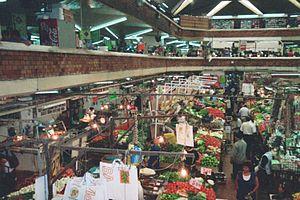
Guadalajara est la capitale de l'État de Jalisco au Mexique. Elle est située à 540 km à l'ouest-nord-ouest de la capitale Mexico D. F. Elle est située dans la vallée d'Atemajac, à 1 561 m au-dessus du niveau de la mer, à proximité du lac de Chapala.